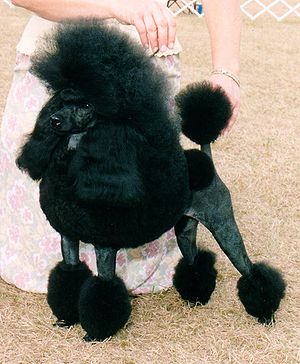
Puddel / Udseende / Galleri
Puddel er en hunderace fra Tyskland. Den fås i fire størrelser; Toypuddel, Dværgpuddel, Mellempuddel og Storpuddel, der alle tilhører hundegruppen selskabshunde. I en undersøgelse, 2012/2013 blev puddelen udnævnt til verdens tredje mest populære hunderace. I USA toppede pudlen listen over de mest populære hunderacer 1960-1982.